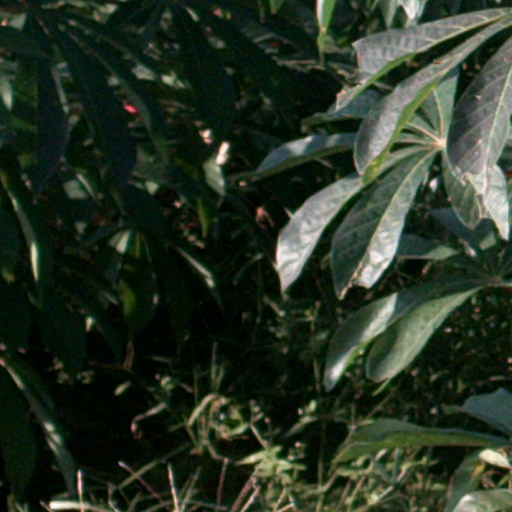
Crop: cassava